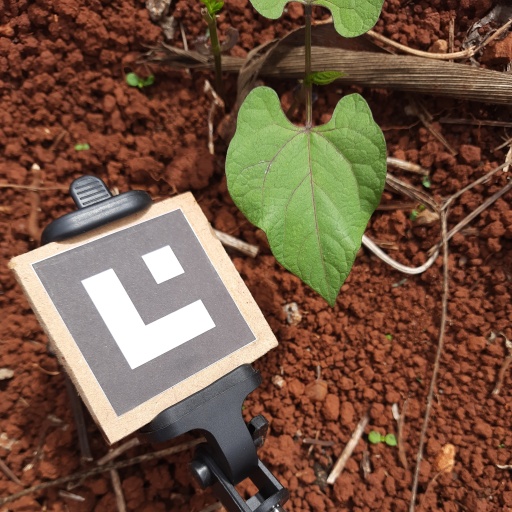
Observations: wavy surface, no eating holes, under sunlight